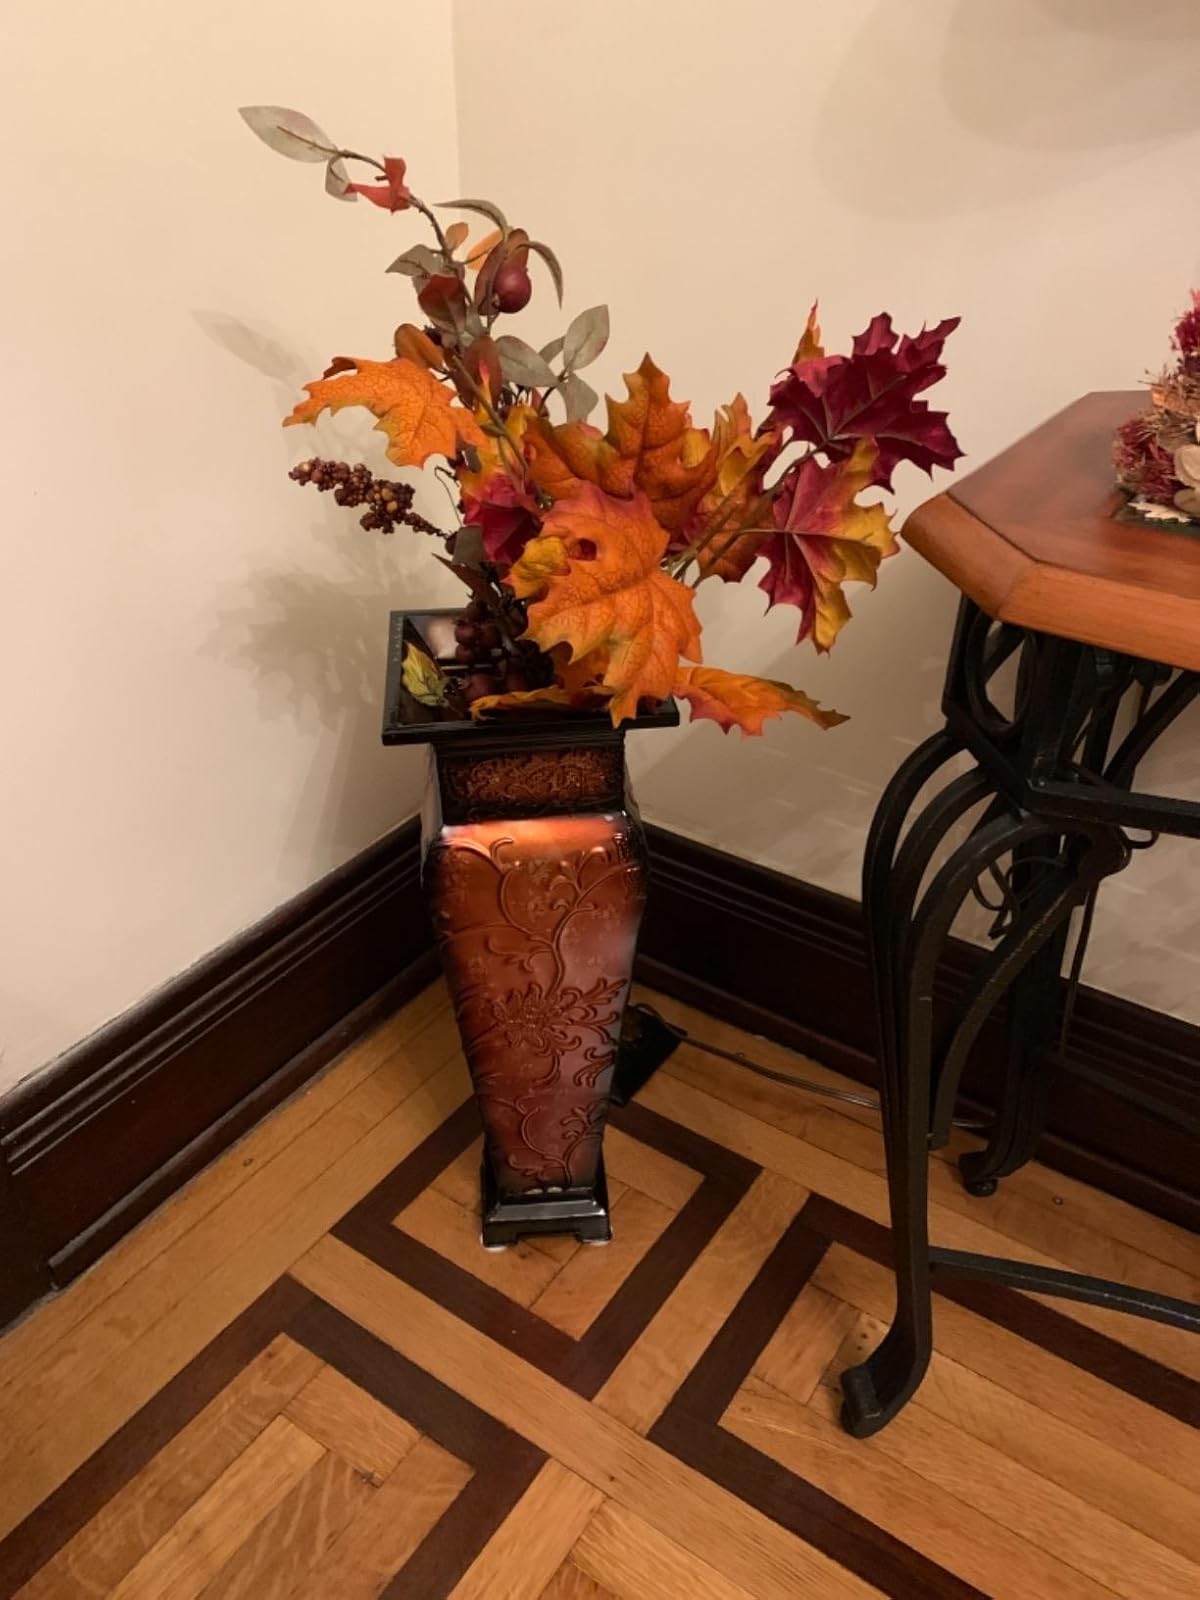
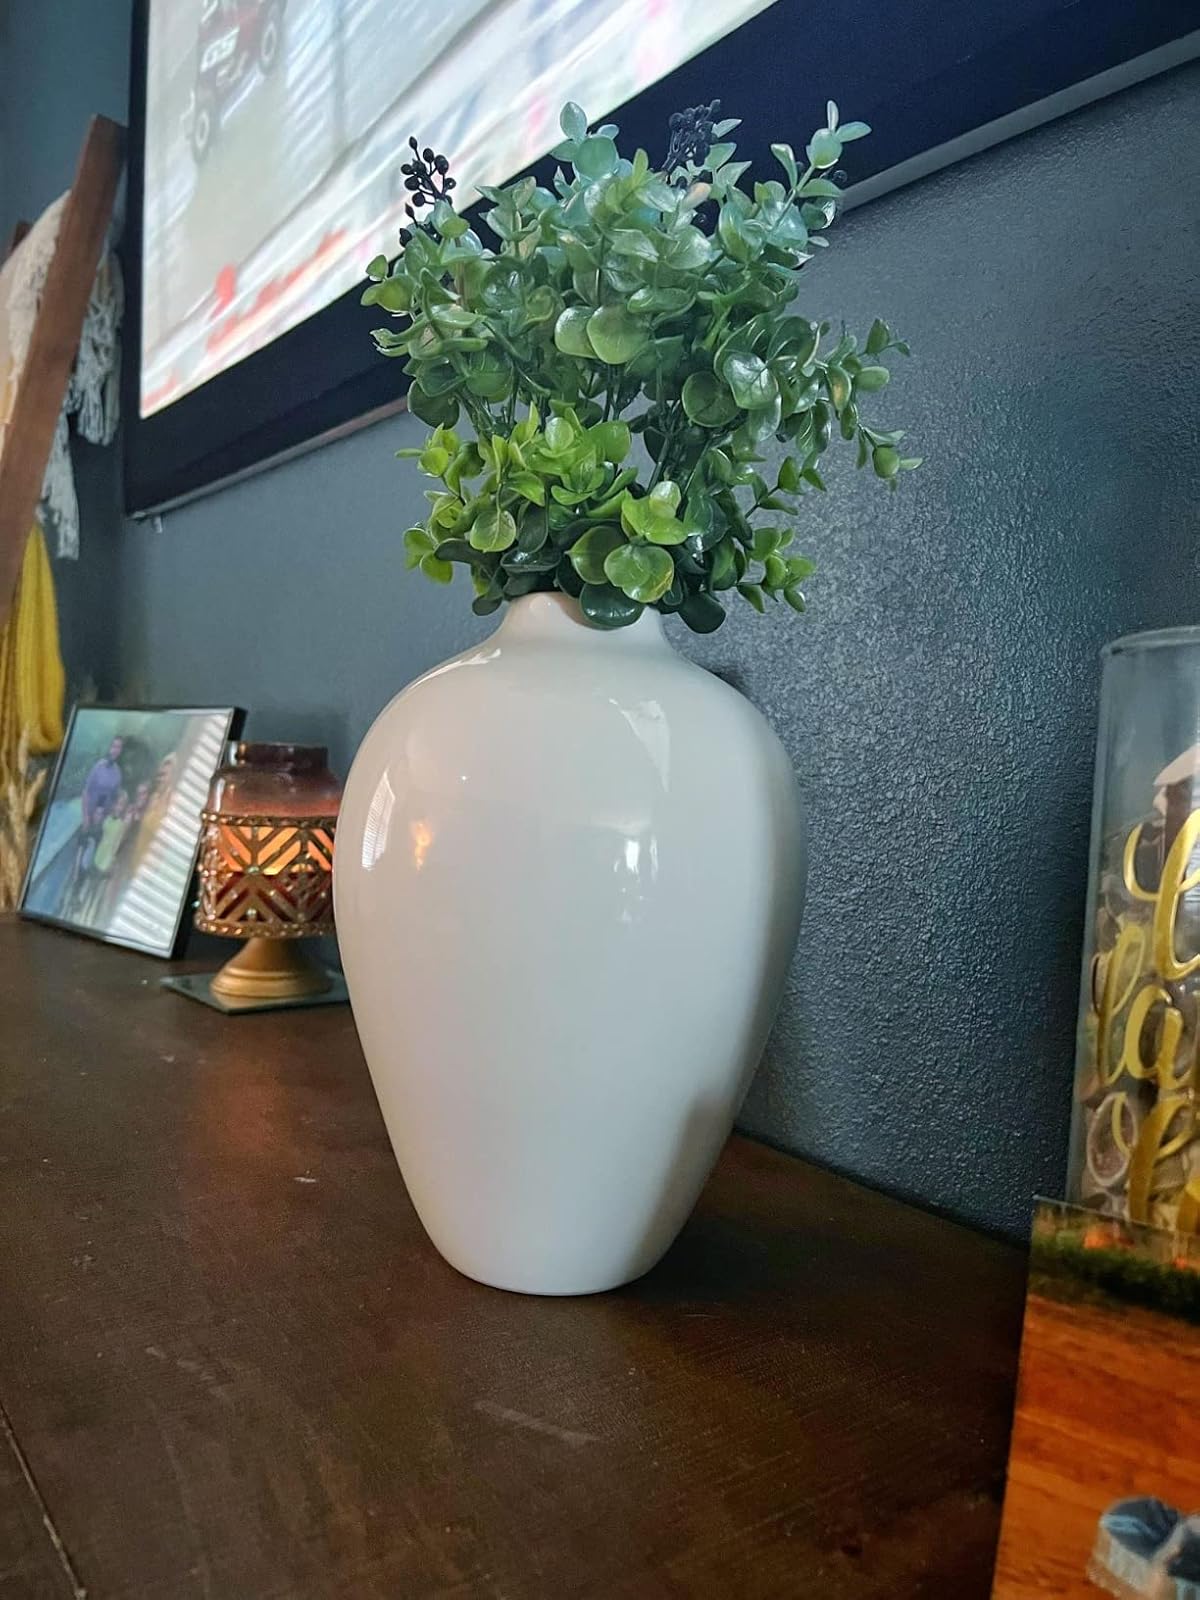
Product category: vase
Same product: no